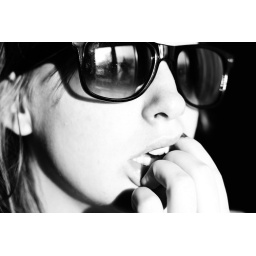
i'm in school every day. i'm going by bus for 45minutes twice a day. i'm home when it's dark. i want spring...